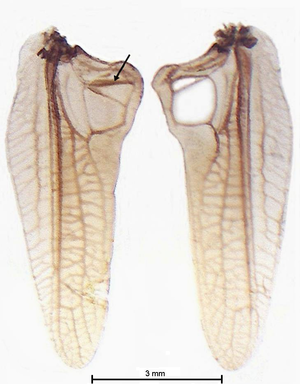
Conocephalus dorsalis, le conocéphale des roseaux, est une espèce d'insectes orthoptères de la famille des Tettigoniidae et de la sous-famille des Conocephalinae.